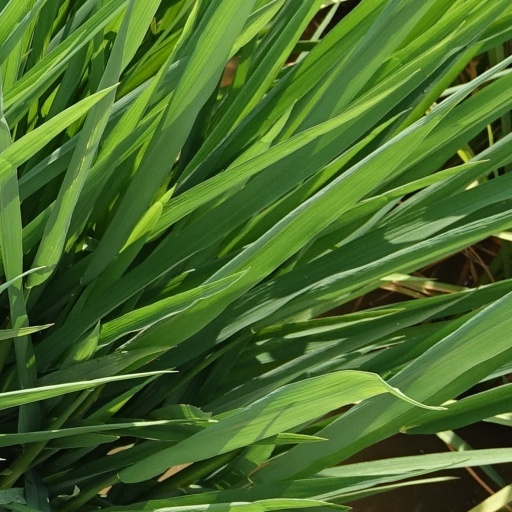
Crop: rice